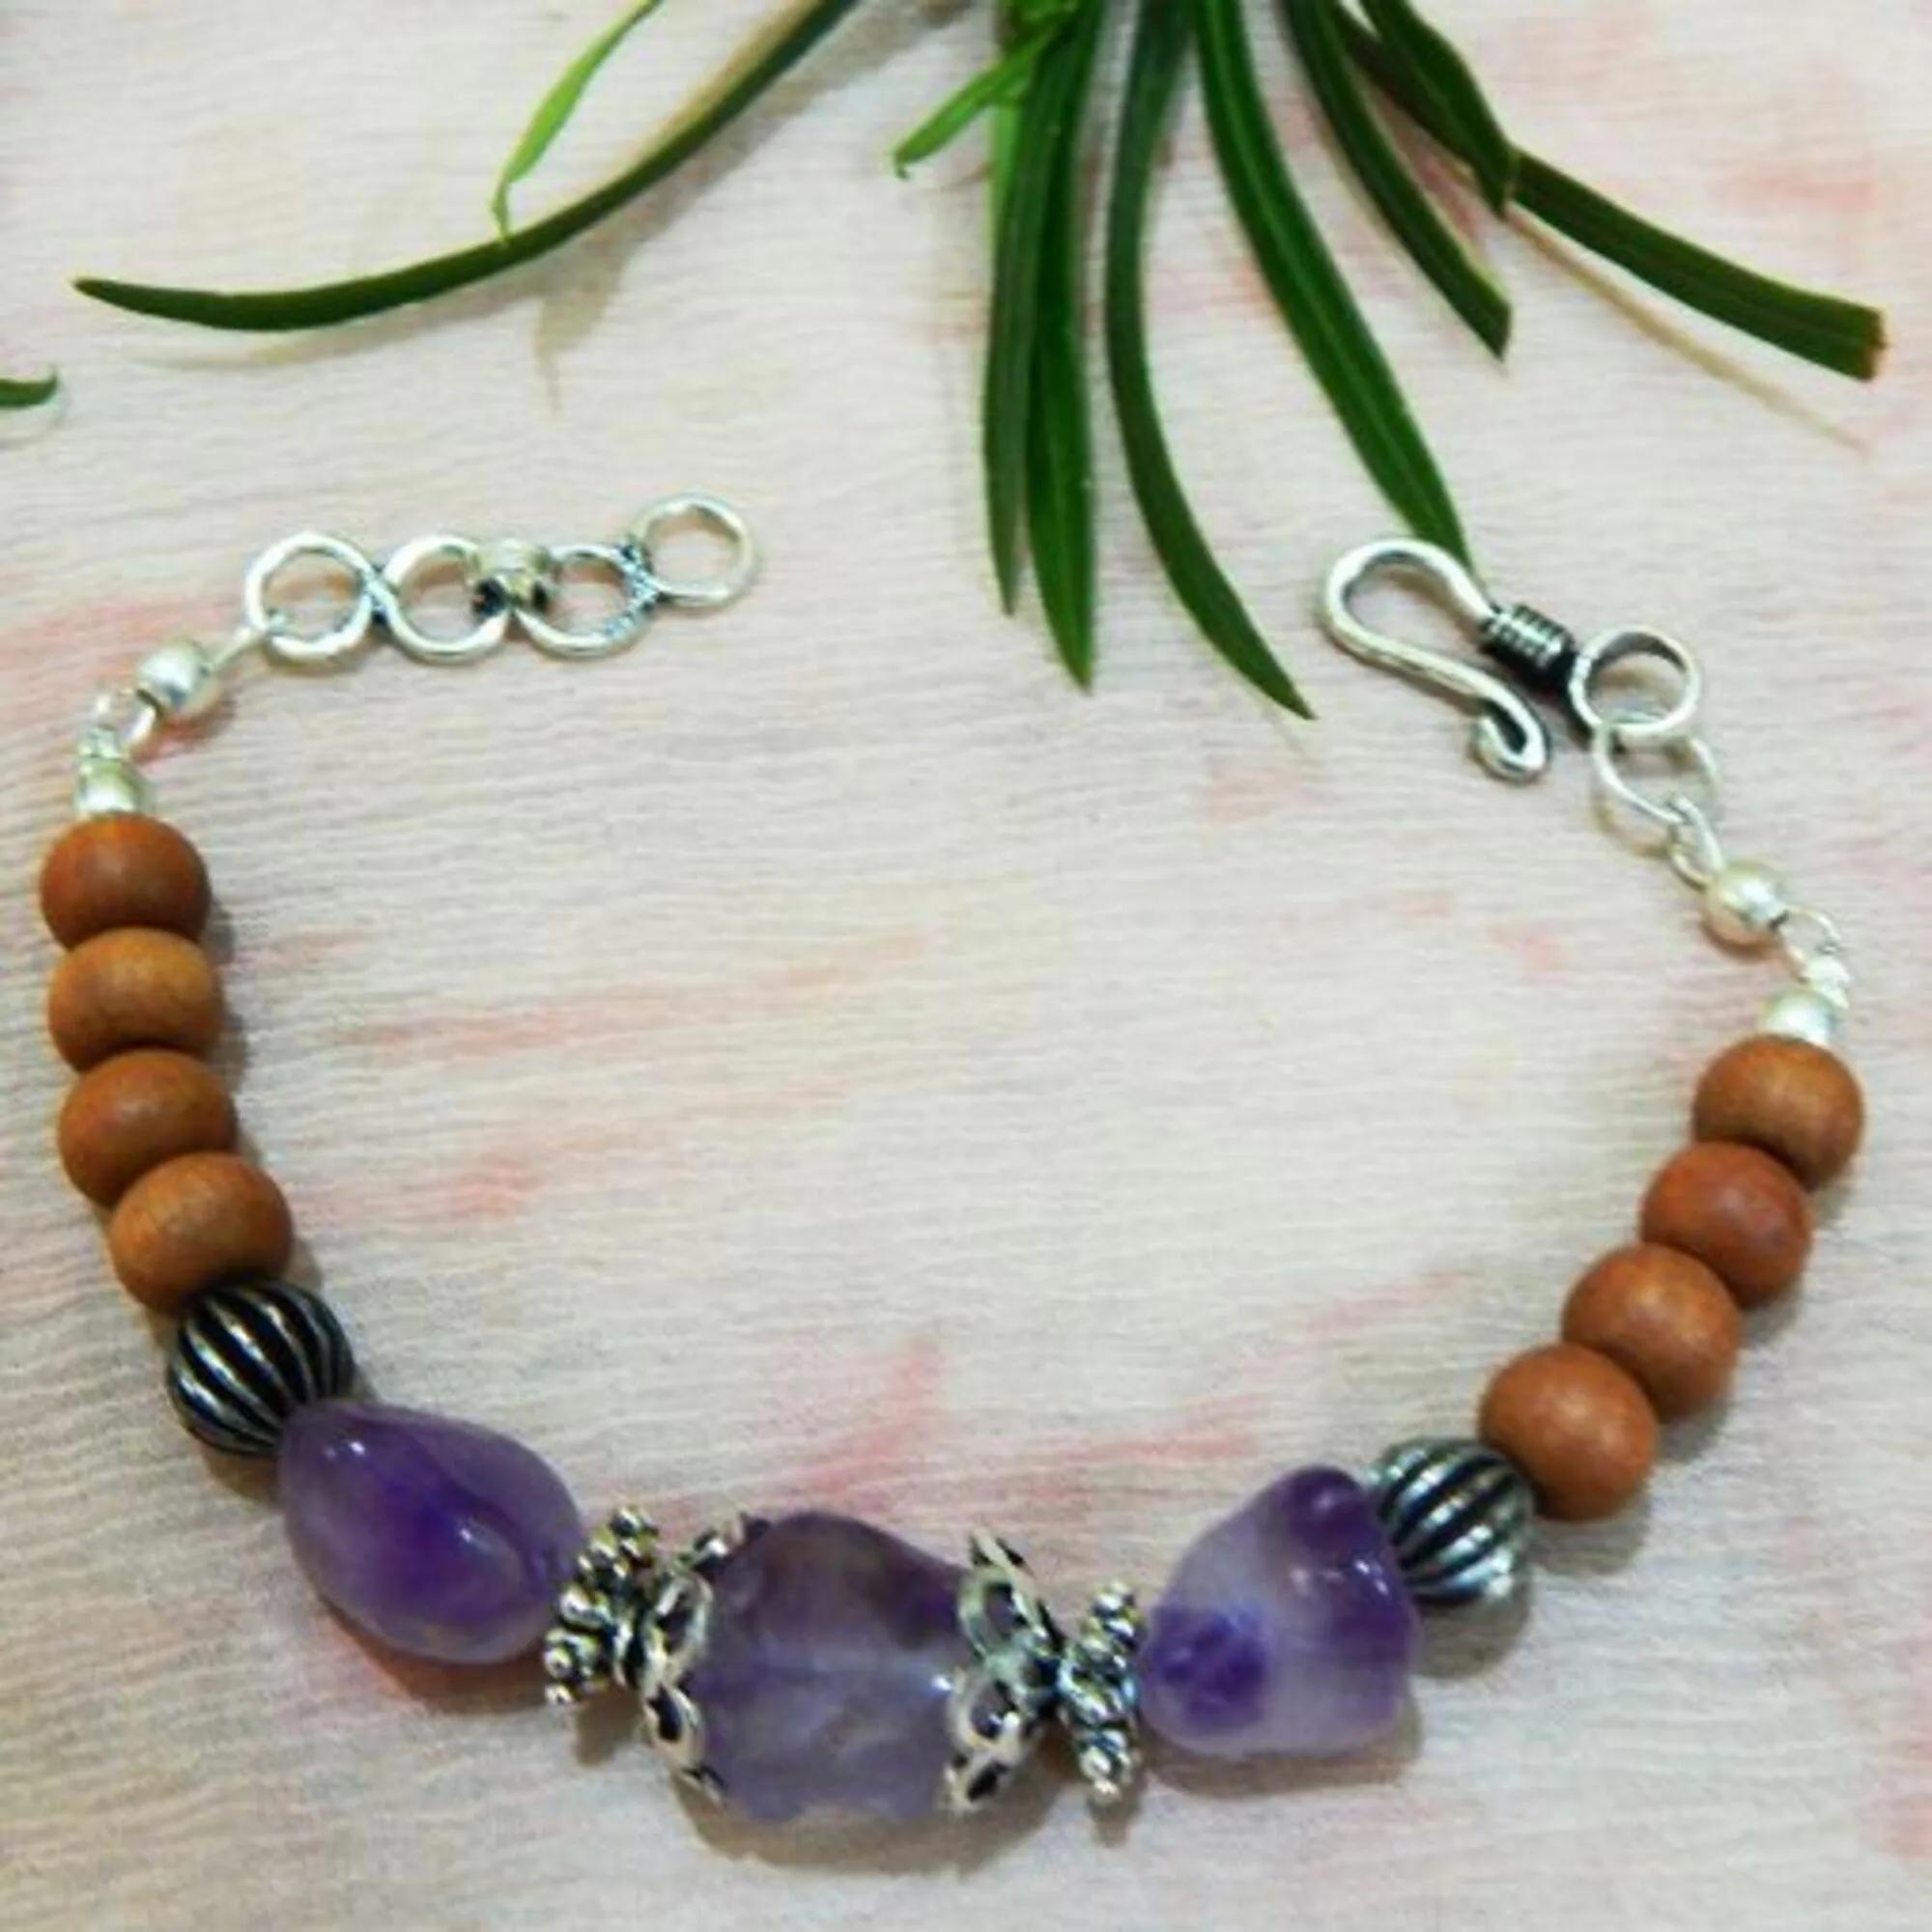
Jaya Vision Enterprises Amethyst & White Sandal Wood Chain Bracelet
Type: Bracelets
Brand: JAYA VISION ENTERPRISES
Price: Rs. 470
 Amethyst & White Sandal Wood Bracelet for Crown ChakraAmethyst Tumble and White Sandal Wood Beads with Copper metal beads with Silver Polish.Amethyst brings cosmic consciousness, enlightment, heals higher self, wisdom.Helps in Endocrine System, Pituitary Gland. skin, Cancer, Blood, Digestion